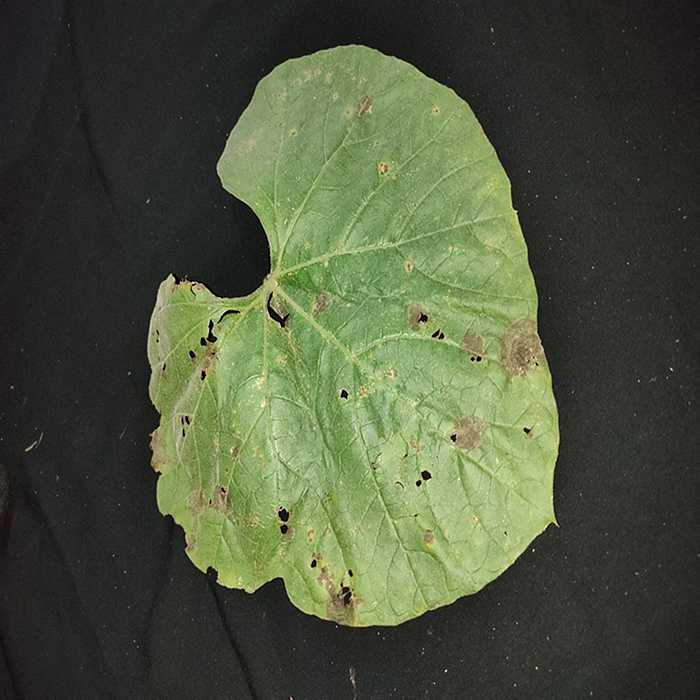
Plant: Bottle gourd
Label: Anthracnose